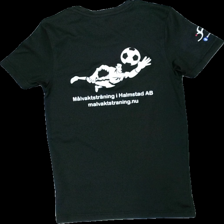
View: back
Type: T-shirt
Category: Ladies
Brand: Not in the list
Brand text on label: clique
Colors: Black, White
Material: 100% polyester
Pattern: Other
Cut: Regular
Size: XS
Season: All
Trend: Sports
Damage location: top center
Damage 2 location: middle center
Damage 3 location: bottom left
Price range: <50
Recommended usage: Export
Description: svart tränings t-shirt med reklam loggor fram